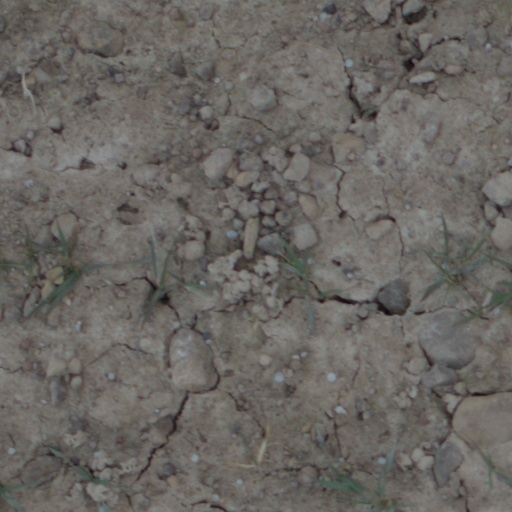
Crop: wheat